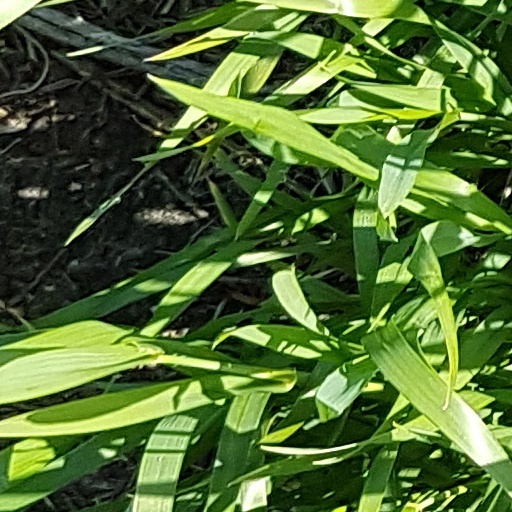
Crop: wheat